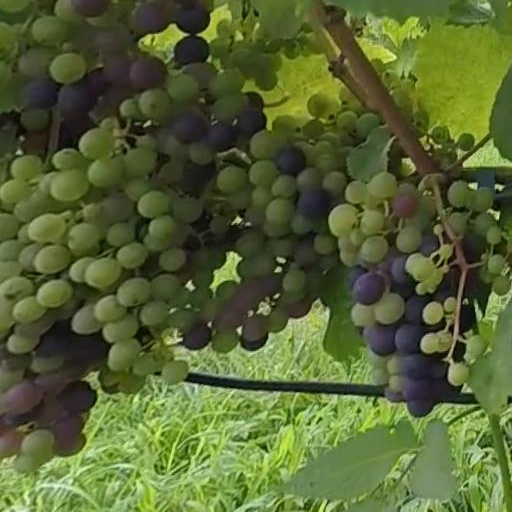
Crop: grape